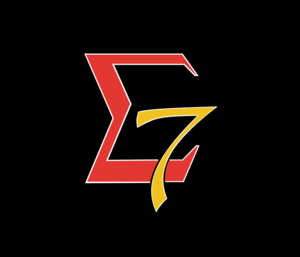
Walter Schirra
Walter "Wally" Marty Schirra, Jr. var en del af den gruppe på syv astronauter NASA valgte til Mercury-programmet, det første amerikanske rumprogram. Shirra var den eneste der fløj i samtlige de tre første rumprogrammer i USA; Mercury-programmet, Gemini-programmet og Apollo-programmet. Han opnåede i alt 295 timer og 15 minutter i rummet. Schirra døde på grund af hjertesvigt.